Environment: real
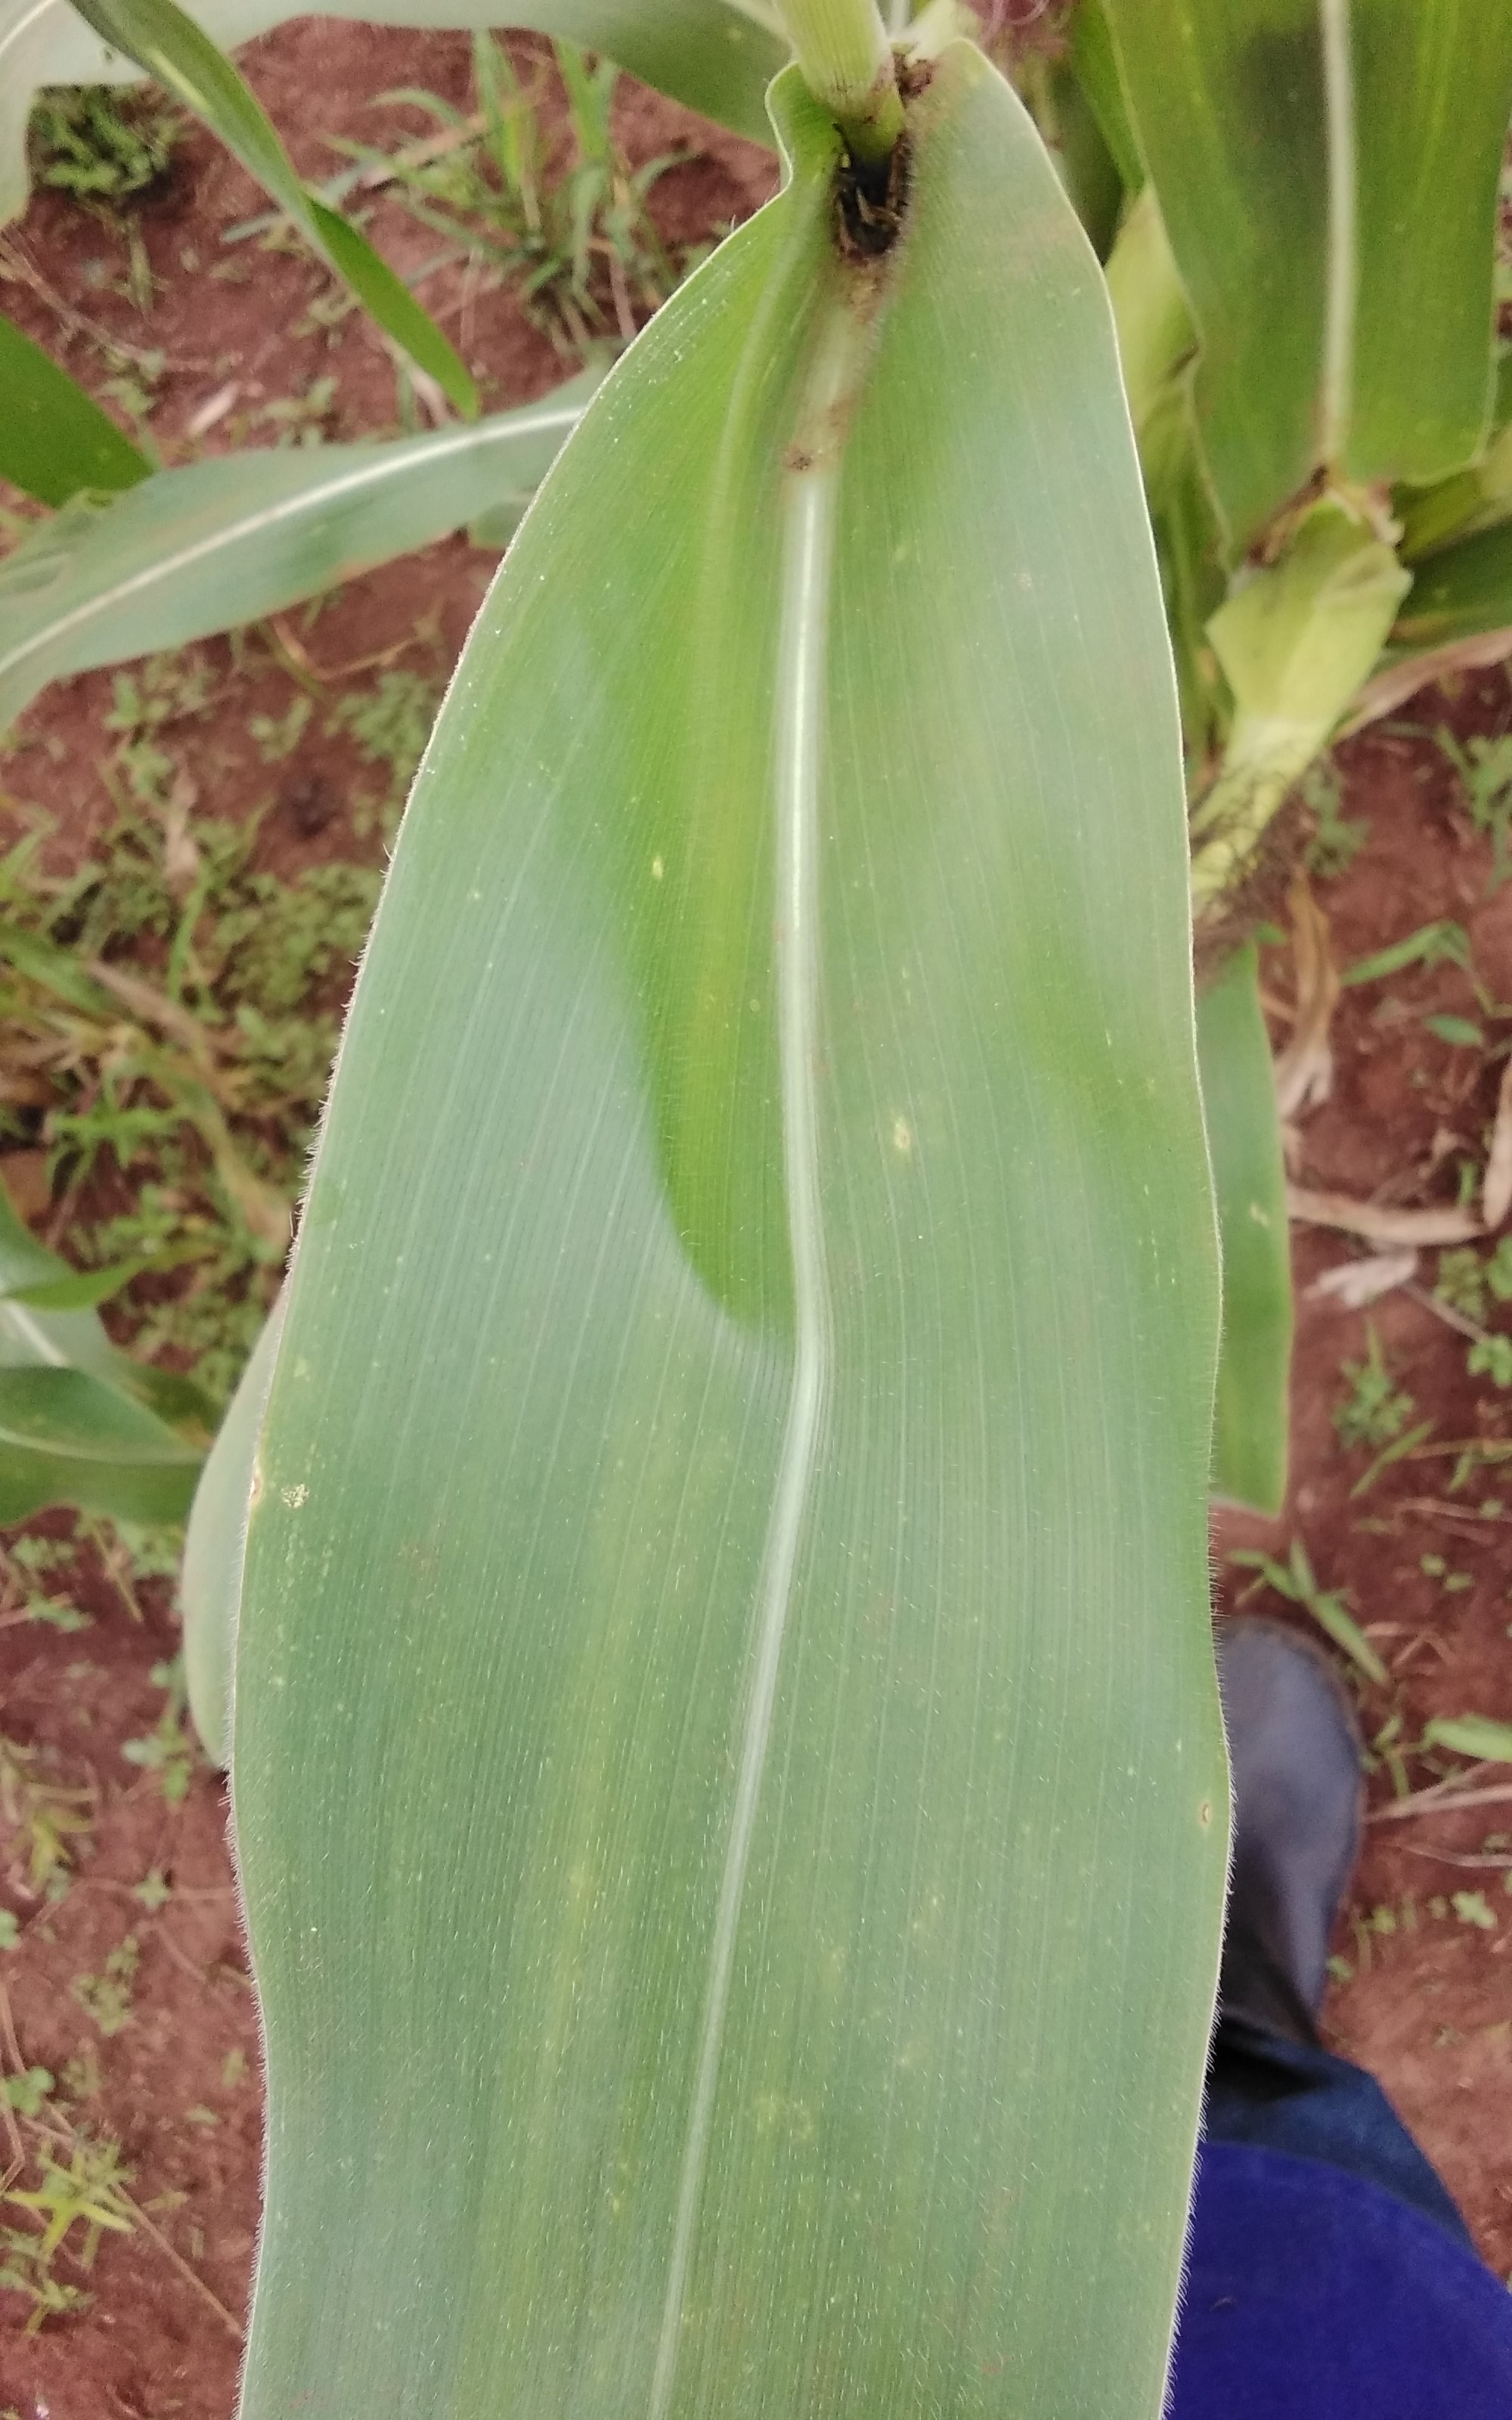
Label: healthy